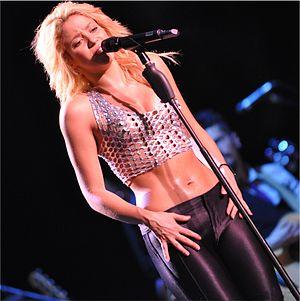
Le 15 septembre 2010, The Sun Comes Out World Tour donne sa première représentation à Montréal. Il s'agit de la cinquième tournée de l'auteure-compositrice-interprète colombienne, Shakira. Cette tournée fait la promotion de ses deux derniers albums She Wolf et Sale El Sol.